Augustan and Julio-Claudian art

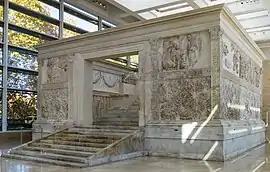
Ara Pacis Augustae

Augustan and Julio-Claudian art is the artistic production that took place in the Roman Empire under the reign of Augustus and the Julio-Claudian dynasty, lasting from 44 BC to 69 AD. At that time Roman art developed towards a serene "neoclassicism", which reflected the political aims of Augustus and the Pax Romana, aimed at building a solid and idealized image of the empire.